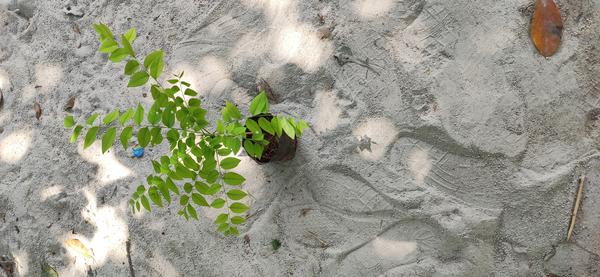
Plant: Amla